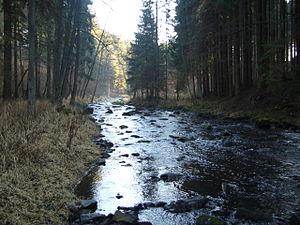
La Žirovnice est une rivière de République tchèque d'une longueur de 29,9 km qui coule dans la région de Vysočina. Elle est un affluent de la Nežárka, dans le bassin de l'Elbe.